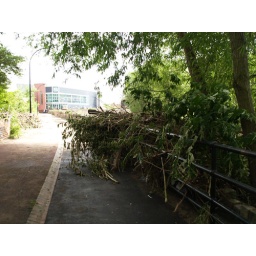
Lots of tree piled over the fence